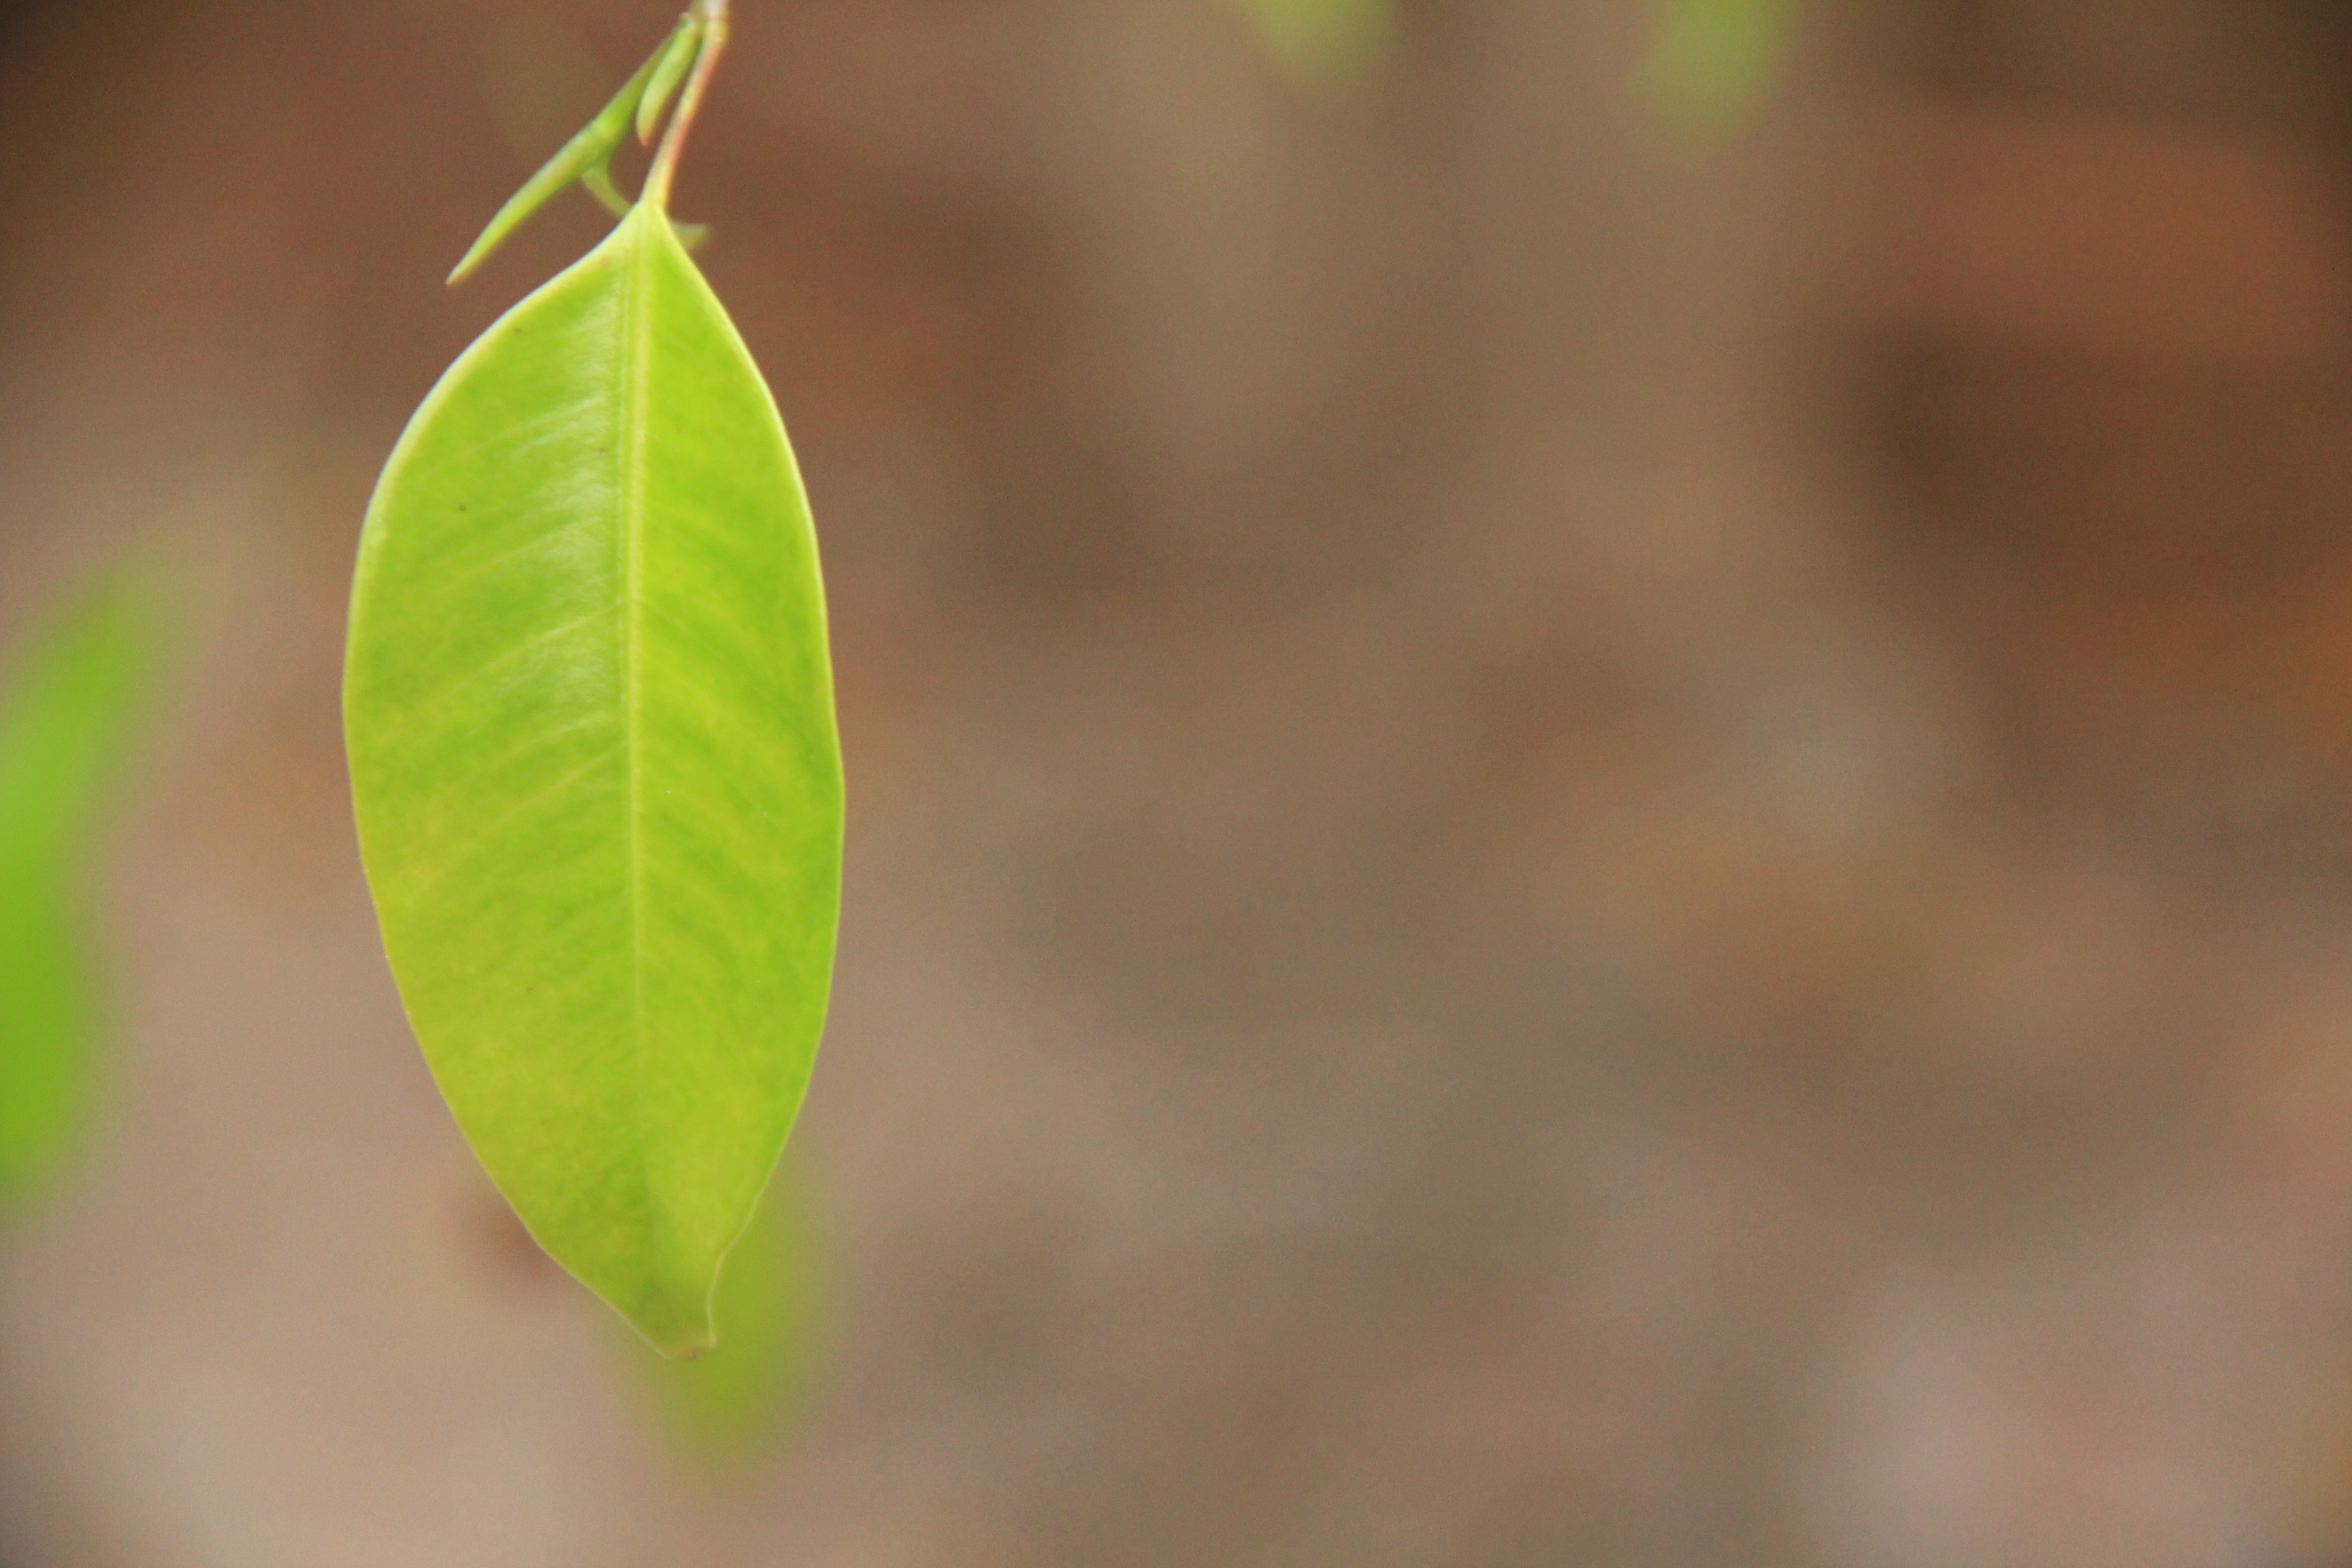
branch, plant, sunlight, leaf, flower, green, flora, close up, macro photography, plant stem